South Carolina Gamecocks men's basketball

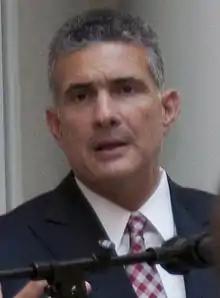
Martin led the Gamecocks to their first Final Four in 2017.

Frank Martin came to USC from Kansas State, where he had enjoyed five winning seasons and four NCAA Tournament appearances, including an Elite Eight appearance with the Wildcats in 2010. After losing records in his first two seasons with the Gamecocks, he achieved a winning season in 2015, then reached the NIT in 2016, and then broke through into the 2017 NCAA Tournament, the program's first appearance in the event since 2004. On March 17, 2017, USC achieved its first NCAA Tournament victory since 1973 with a 20-point win over the Marquette Golden Eagles. Two nights later, the Gamecocks upset the #2 seed Duke Blue Devils to advance to their fourth Sweet 16. South Carolina then beat #3 seed Baylor Bears to advance to their first-ever Elite 8, two days later they upset Florida to advance to their first ever Final Four.